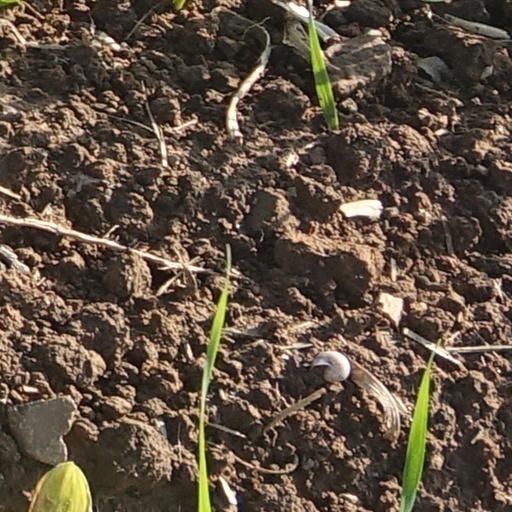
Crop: wheat